Moncton

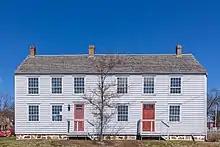
The Treitz Haus in Moncton, New Brunswick

Moncton has garnered national attention because of the strength of its economy. The local unemployment rate averages around 6%, which is below the national average. In 2004 "Canadian Business" magazine named it "The best city for business in Canada", and in 2007 FDi magazine named it the fifth most business-friendly small-sized city in North America.